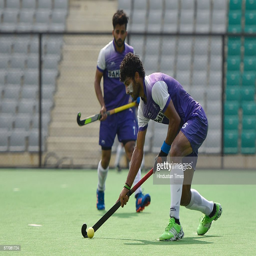
players during a training session .